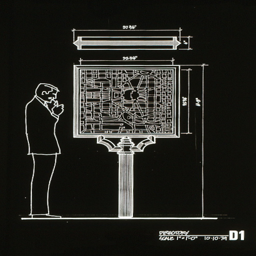
2d drawing of the map , with dimensions .